Marius Crainic

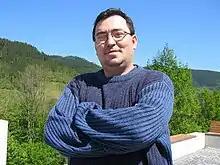
Crainic in 2007

Marius Nicolae Crainic (February 3, 1973, Aiud) is a Romanian mathematician working in the Netherlands.